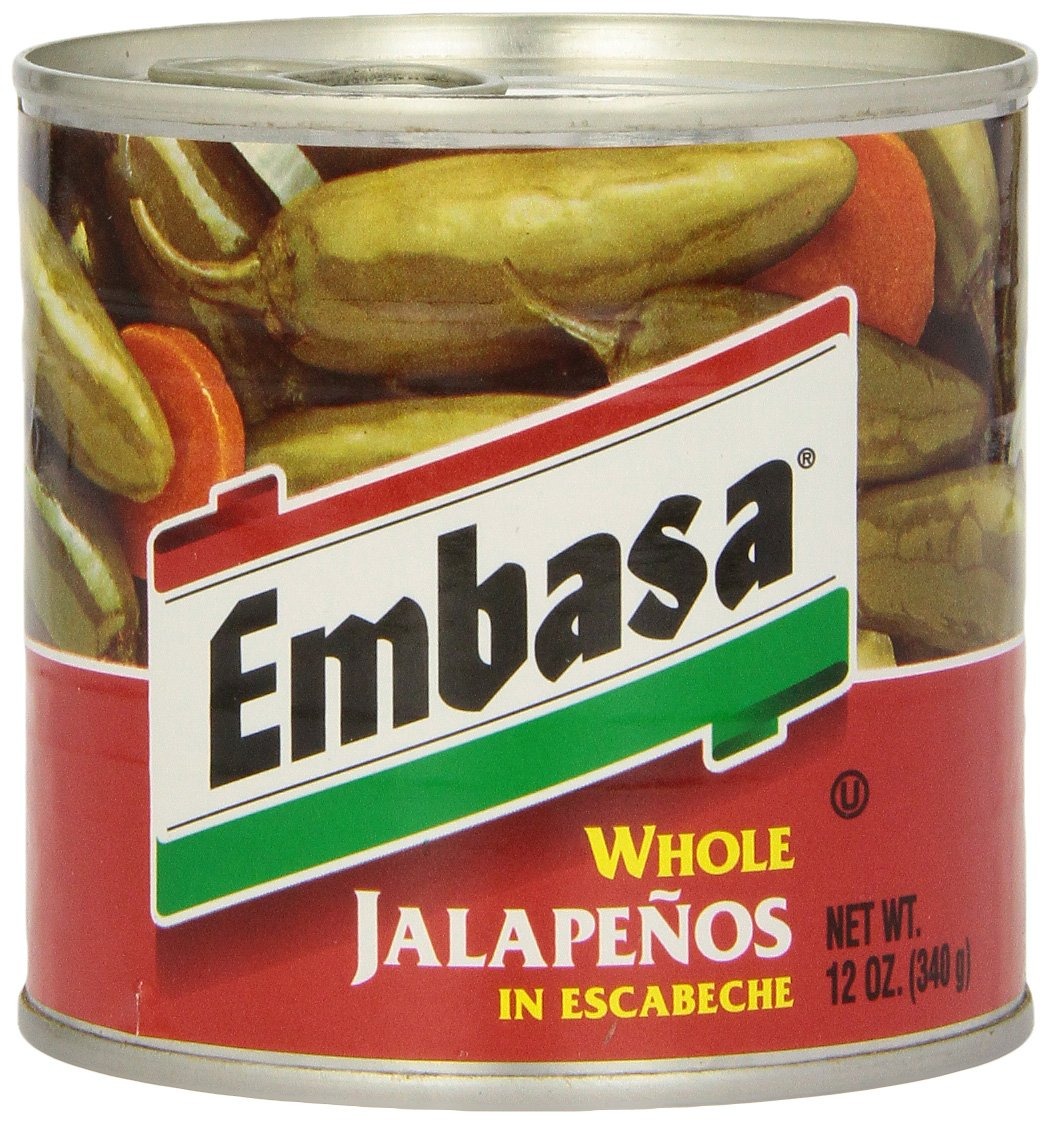
Item Name: EMBASA Whole Jalapenos, 12 Ounce (Pack of 12)
Bullet Point 1: Product Type:Grocery
Bullet Point 2: Item Package Dimension:36.322 cm L X26.162 cm W X8.128 cm H
Bullet Point 3: Item Package Weight:11.9 Pounds
Bullet Point 4: These Are Canned And Jarred Jalapenos
Value: 144.0
Unit: ounce

Price: 3.77